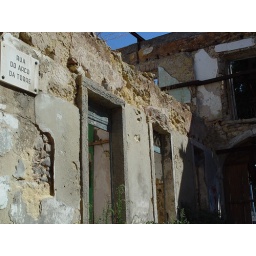
a street must have run through the archway, evinced by this street sign